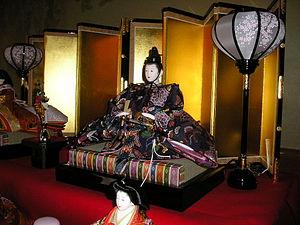
Hina matsuri est une fête qui a lieu au Japon le 3 mars, jour consacré aux petites filles.